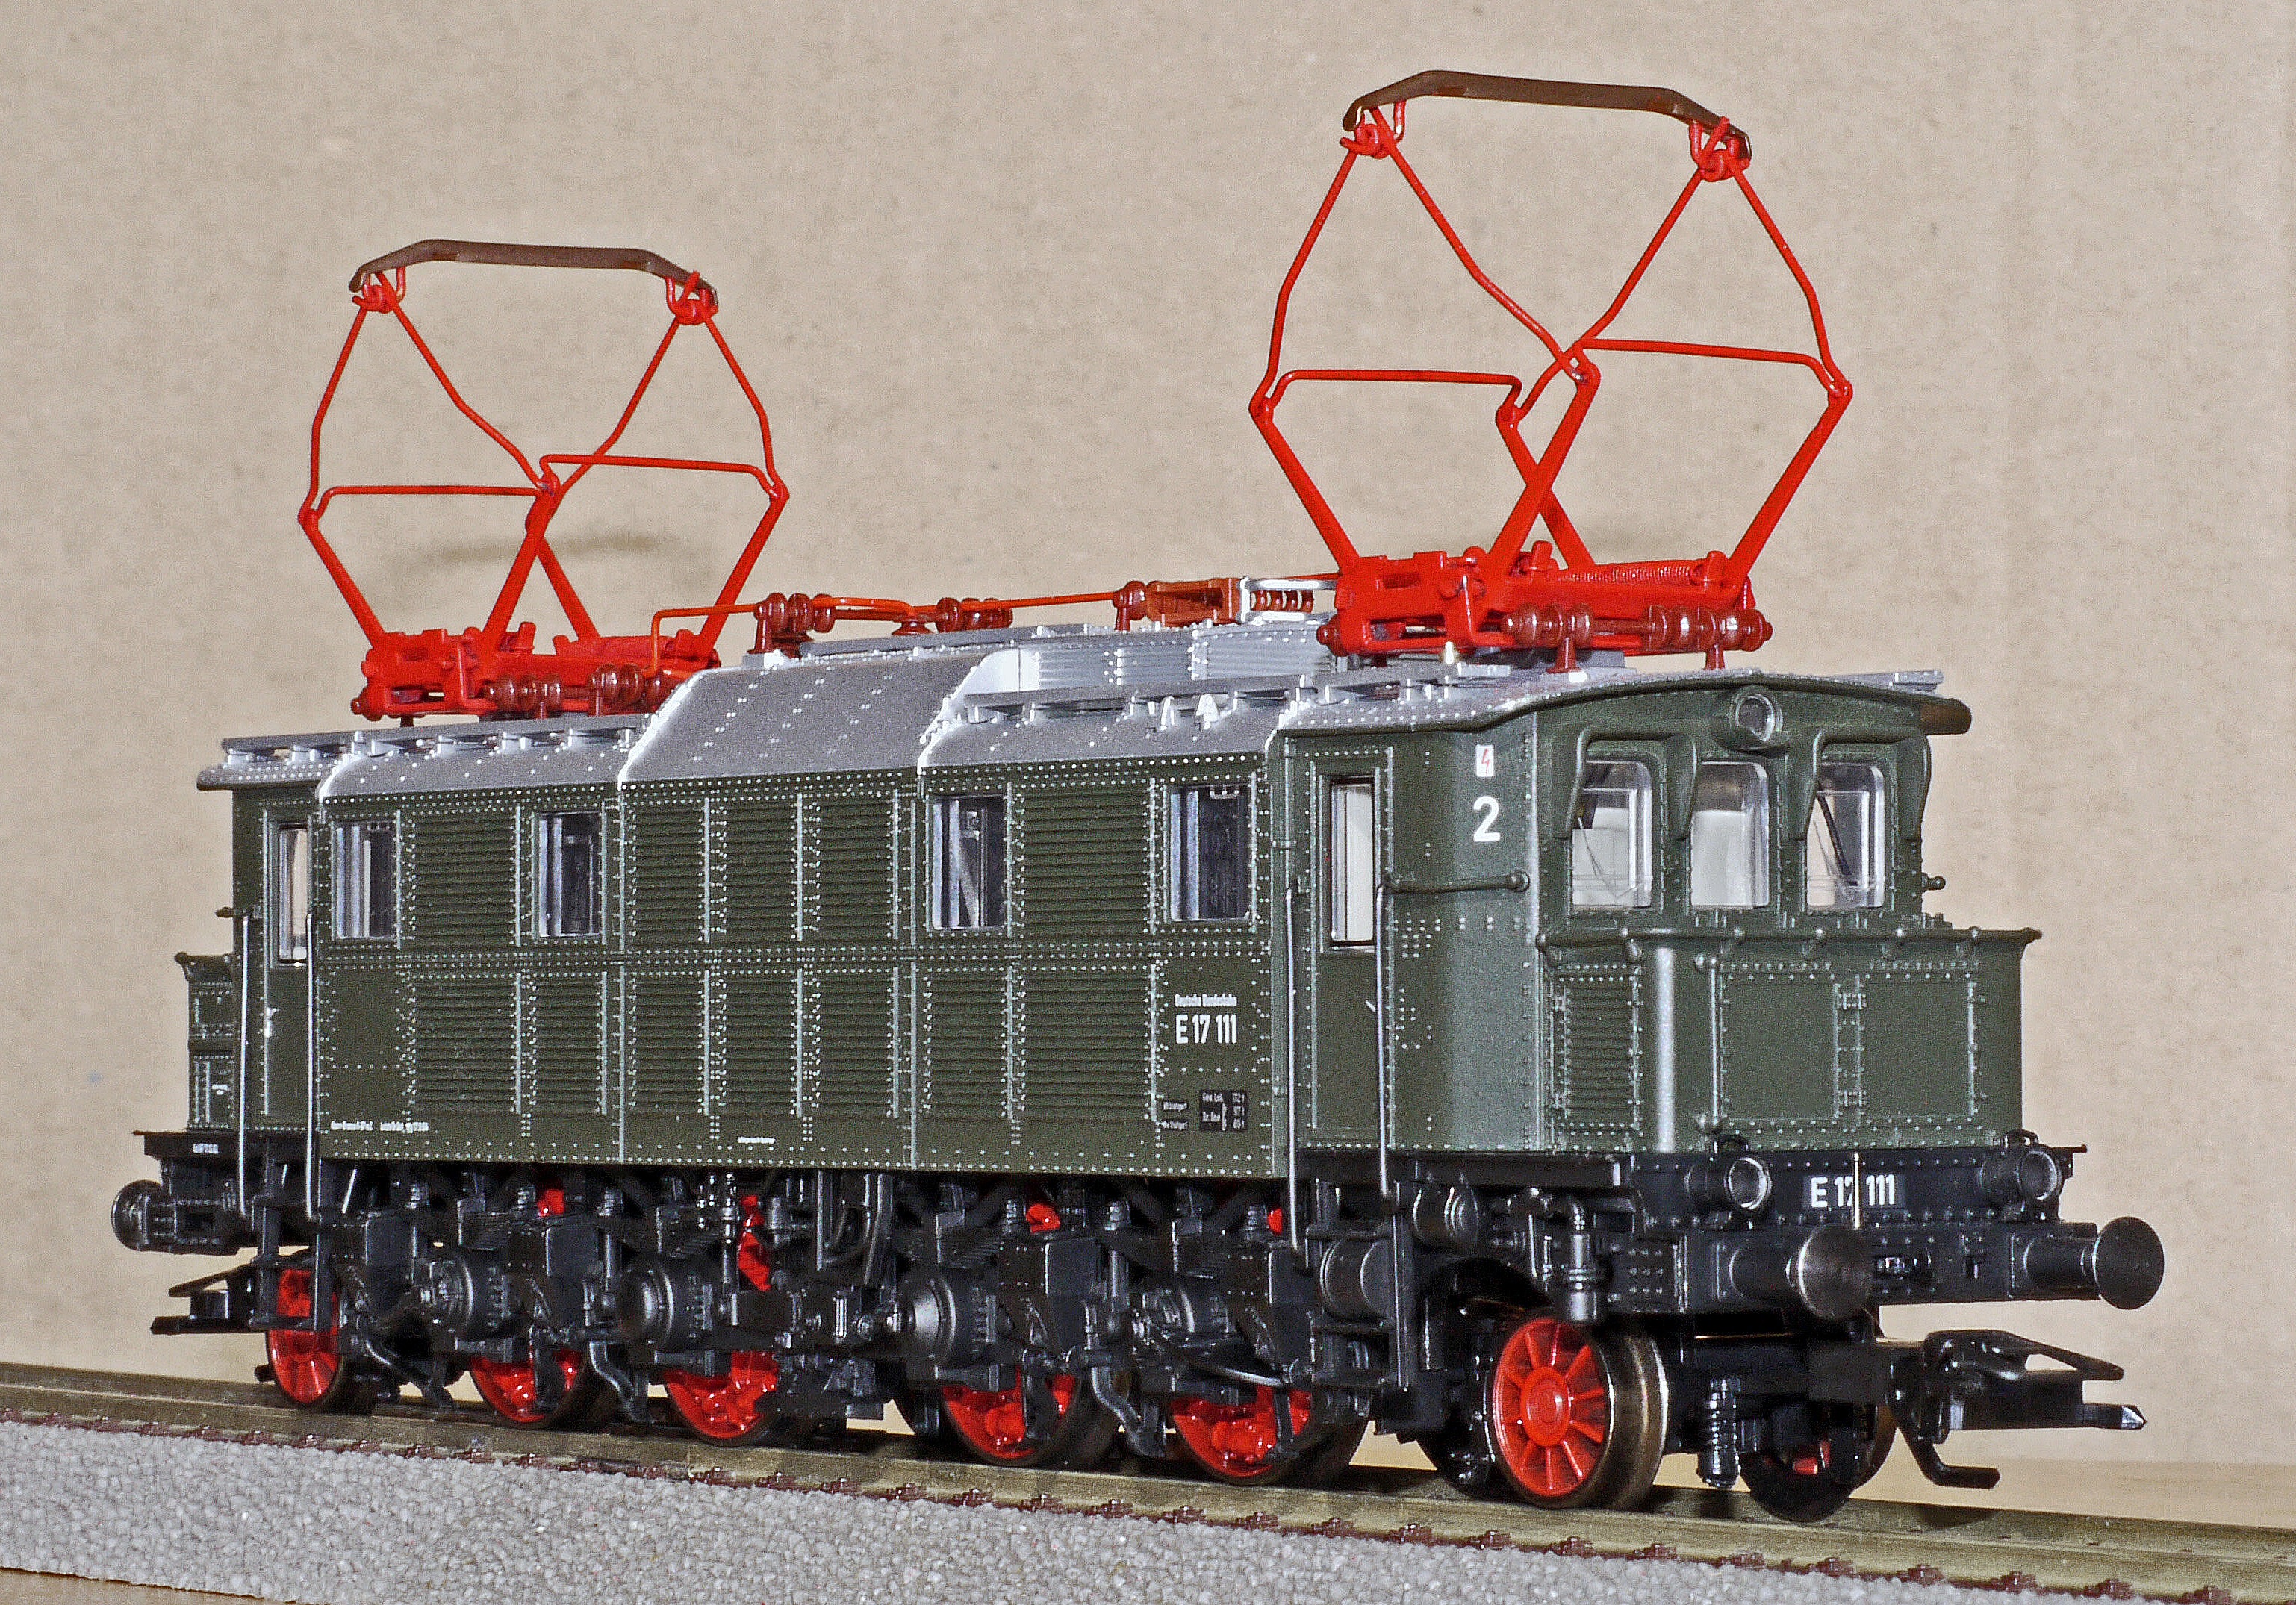
railway, train, transport, model, vehicle, locomotive, digital, steam engine, electric locomotive, southern germany, exclusive, land vehicle, freight car, deutsche bundesbahn, model train, h0, m rklin model, rolling stock, railroad car, passenger car, drg, e17, e 17, vintage locomotive, club model